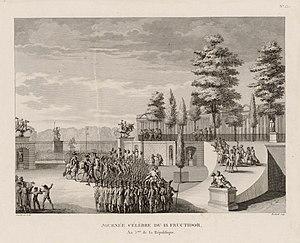
""Journée célèbre du 18 fructidor an 5e de la République"". Coup d'État du 18 fructidor an V (4 septembre 1797). L'adjudant-général Jean-Pierre Ramel l'aîné (1768-1815) au jardin des Tuileries. Eau-forte et burin de Pierre-Gabriel Berthault (1737-1831) d'après Abraham Girardet (1763-1823)."
Le Directoire est un régime politique français de type directorial en place durant la Première République, du 26 octobre 1795 au 9 novembre 1799. Il tire son nom du « directoire » c'est-à-dire l'ensemble des cinq directeurs, chefs du gouvernement entre lesquels le pouvoir exécutif et les ministres sont répartis, pour éviter la tyrannie, et dont le siège est au palais du Luxembourg. Mis en place à la fin de la Terreur par les républicains modérés de la Convention thermidorienne, le régime, inspiré par une bourgeoisie enrichie par la spéculation sur les biens nationaux et les assignats, rétablit le suffrage censitaire, qui sert à élire les deux chambres législatives, le Conseil des Cinq-Cents et le Conseil des Anciens. Cette recherche de stabilité sociale est contrebalancée par un renouvellement annuel du tiers du corps législatif et d'un ou deux des cinq directeurs.
Les élections législatives françaises de mars et avril 1797 ont pour but de renouveler un tiers du Corps Législatif du Directoire, c'est-à-dire un tiers des deux conseils : le Conseil des Cinq-Cents et le Conseil des Anciens. Il s'agit du premier renouvellement des conseils depuis la mise en place du régime, l'opération devant désormais se répéter annuellement. Les représentants sont élus au suffrage censitaire, puis répartis dans les conseils en fonction de leur âge. Le régime connaît durant ces élections un important retournement. Alors que le Directoire avait mené un temps une politique favorable aux jacobins, il les réprime à la suite de la Conjuration des Égaux et devient plus favorable aux royalistes.
Le coup d'État du 18 fructidor an V est une opération politique menée sous le Directoire par trois des cinq directeurs soutenus par l'armée, contre les royalistes, devenus majoritaires au Conseil des Cinq-Cents et au Conseil des Anciens
Le comte Jean Bérenger est un homme politique français. Né à Tréminis près de Mens en Isère le 8 avril 1767, il est mort à Saint-Germain-en-Laye le 4 avril 1850.